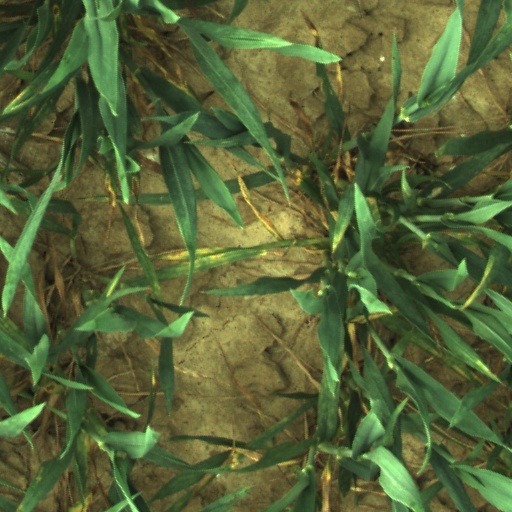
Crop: wheat